Tertiary education in Australia

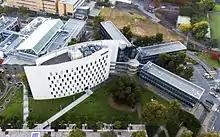
Deakin University's Building C in Burwood in Victoria state.

Australian Qualifications Framework (AQF) is the national Education policy of Australia. It integrates all levels of tertiary education (both vocational and higher education), from trade certificates to higher doctorates, into a single unified classification system based on the following 10 levels.